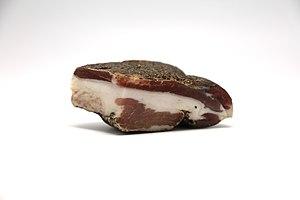
Le guanciale est une spécialité culinaire italienne. Il s'agit d'un morceau de viande séchée non fumée issue des joues ou des bajoues du cochon. Son nom provient de guancia, le mot italien pour la joue.